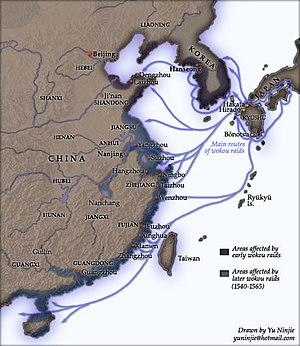
L’histoire du Japon commence avec le peuplement d'un groupe d'îles au sud-est de la péninsule coréenne, environ 100 000 ans av. J.-C. Les premières traces d'industrie, des pierres polies, remontent à 32 000 ans. Des poteries, parmi les plus anciennes de l'humanité, sont produites vers 13 000 ans avant notre ère lors de la période Jōmon, et comprennent les premières formes d'œuvres artistiques : les dogū. 400 ans avant notre ère sont introduites des technologies venant de Chine et de Corée comme la riziculture et la fonte du bronze et du fer.
L'époque Sengoku est une époque de l'histoire du Japon marquée par des turbulences sociales, des intrigues politiques et des conflits militaires quasi permanents, qui s'étend du milieu du XVᵉ siècle à la fin du XVIᵉ siècle au Japon. Au sens strict, cette période débute à la fin des guerres d'Ōnin en 1477 et dure jusqu'en 1573, lorsque le seigneur de la guerre Oda Nobunaga destitue le dernier shogun Ashikaga. Elle couvre approximativement la seconde moitié de l'époque de Muromachi entendue au sens large, qui correspond au shogunat des Ashikaga et s'étend de 1336 à 1573.
Les wakō, chinois : 倭寇 ; pinyin : wōkòu ; litt. « bandit japonais » ou bandit nain, et coréen : 왜구 waegu sont des pirates japonais qui pillaient les côtes chinoises et coréennes du XIIIᵉ siècle au XVIᵉ siècle.
L'époque de Muromachi est l'une des 14 subdivisions traditionnelles de l'histoire du Japon, qui s'étend entre 1336 et 1573. Elle correspond à l'époque de « règne » des shoguns Ashikaga. Le nom de cette période vient du quartier de Muromachi, site choisi à Kyōto par les Ashikaga pour y installer à compter de 1378 le siège de leur gouvernement.
Zheng Ruozeng, né en 1503 à Kunshan, près de Suzhou, dans la province du Jiangnan, en Chine impériale, et décédé en 1570, est un cartographe chinois de la Dynastie Ming, ayant notamment cartographié le Japon et le Royaume de Ryūkyū.
La dynastie Ming est une lignée d'empereurs qui a régné sur la Chine de 1368 à 1644. La dynastie Ming fut la dernière dynastie chinoise dominée par les Han. Elle parvint au pouvoir après l'effondrement de la dynastie Yuan dominée par les Mongols, et dura jusqu'à la prise de sa capitale Pékin en 1644 lors de la rébellion menée par Li Zicheng, qui fut rapidement supplanté par la dynastie Qing mandchoue. Des régimes loyaux au trône Ming existèrent jusqu'en 1662, année de leur soumission définitive aux Qing.
La piraterie en mer de Chine est attestée depuis au moins l'époque des Ming et perdure jusqu'à nos jours. L'importance de la population maritime dans la région, la pauvreté des peuples riverains et l'intensité des relations commerciales qui parcourent la mer de Chine orientale expliquent que la zone soit particulièrement propice à la piraterie. Celle-ci est combattue à la fois par les pouvoirs locaux qui souhaite conserver leur souveraineté maritime, et par les Occidentaux soucieux de sécuriser leurs routes de commerce et leurs intérêts économiques en Orient. Les pirates chinois constituent également un sujet pour les différentes formes d'art.